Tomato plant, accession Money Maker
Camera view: horizontal (90 deg, fisheye); turntable rotation: 300 degrees
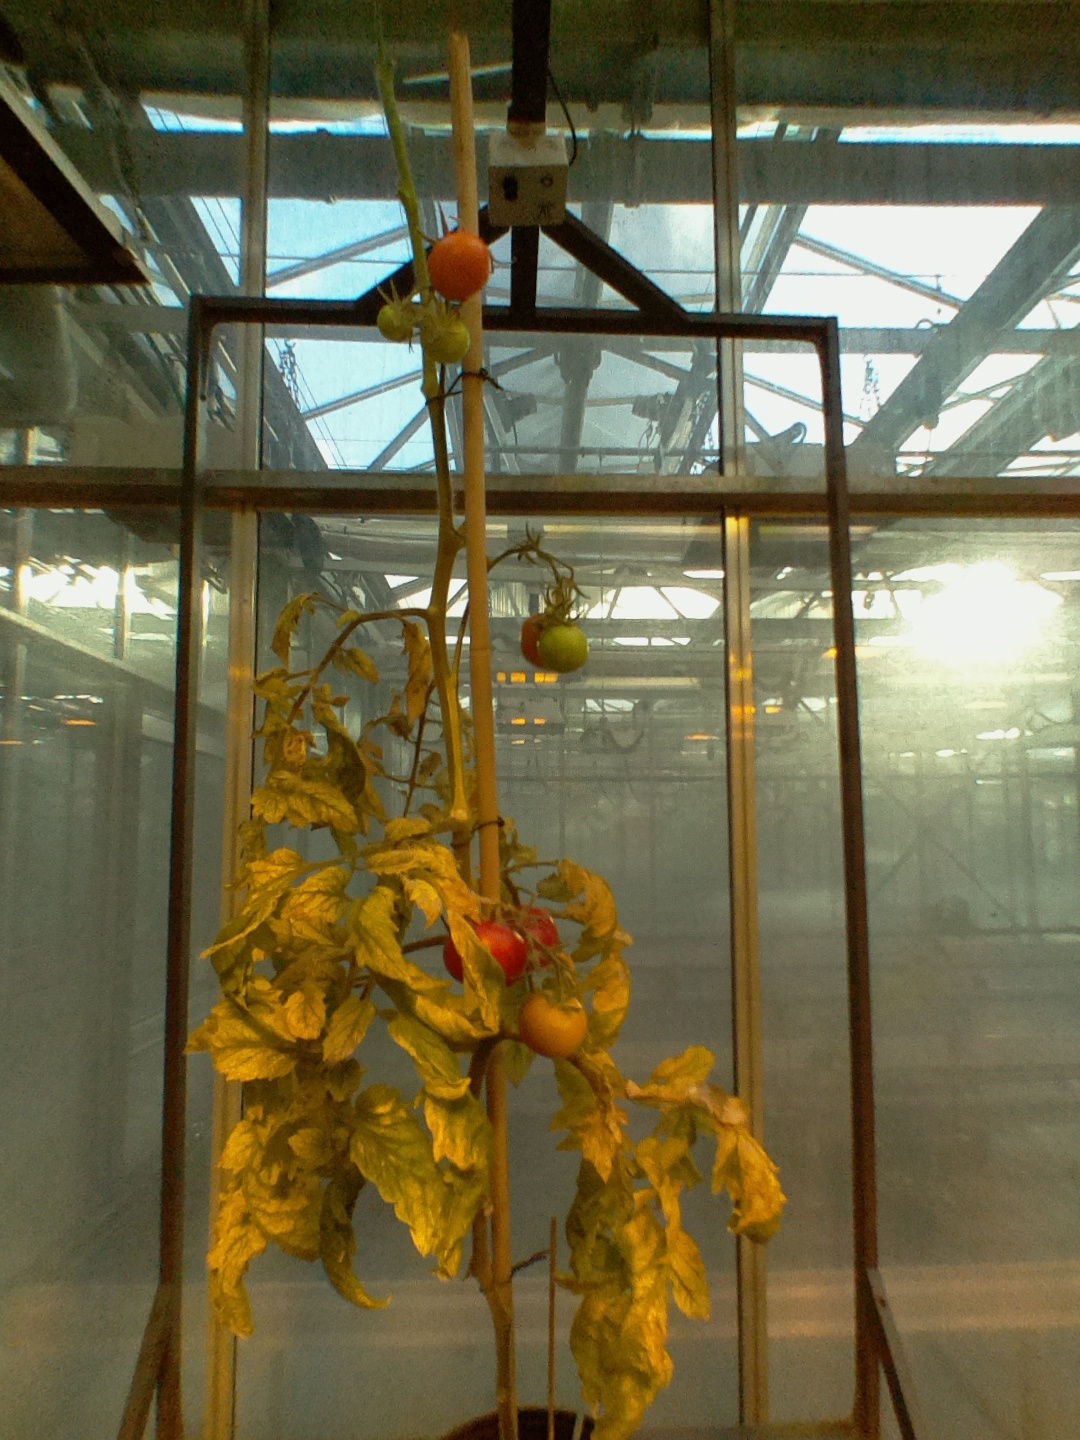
BBCH growth stage 87: 70%-80% of fruits show typical fully ripe color